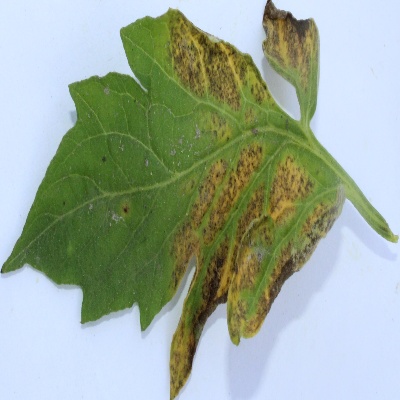
Crop: Tomato
Condition: septoria leaf spot